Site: brandenburg
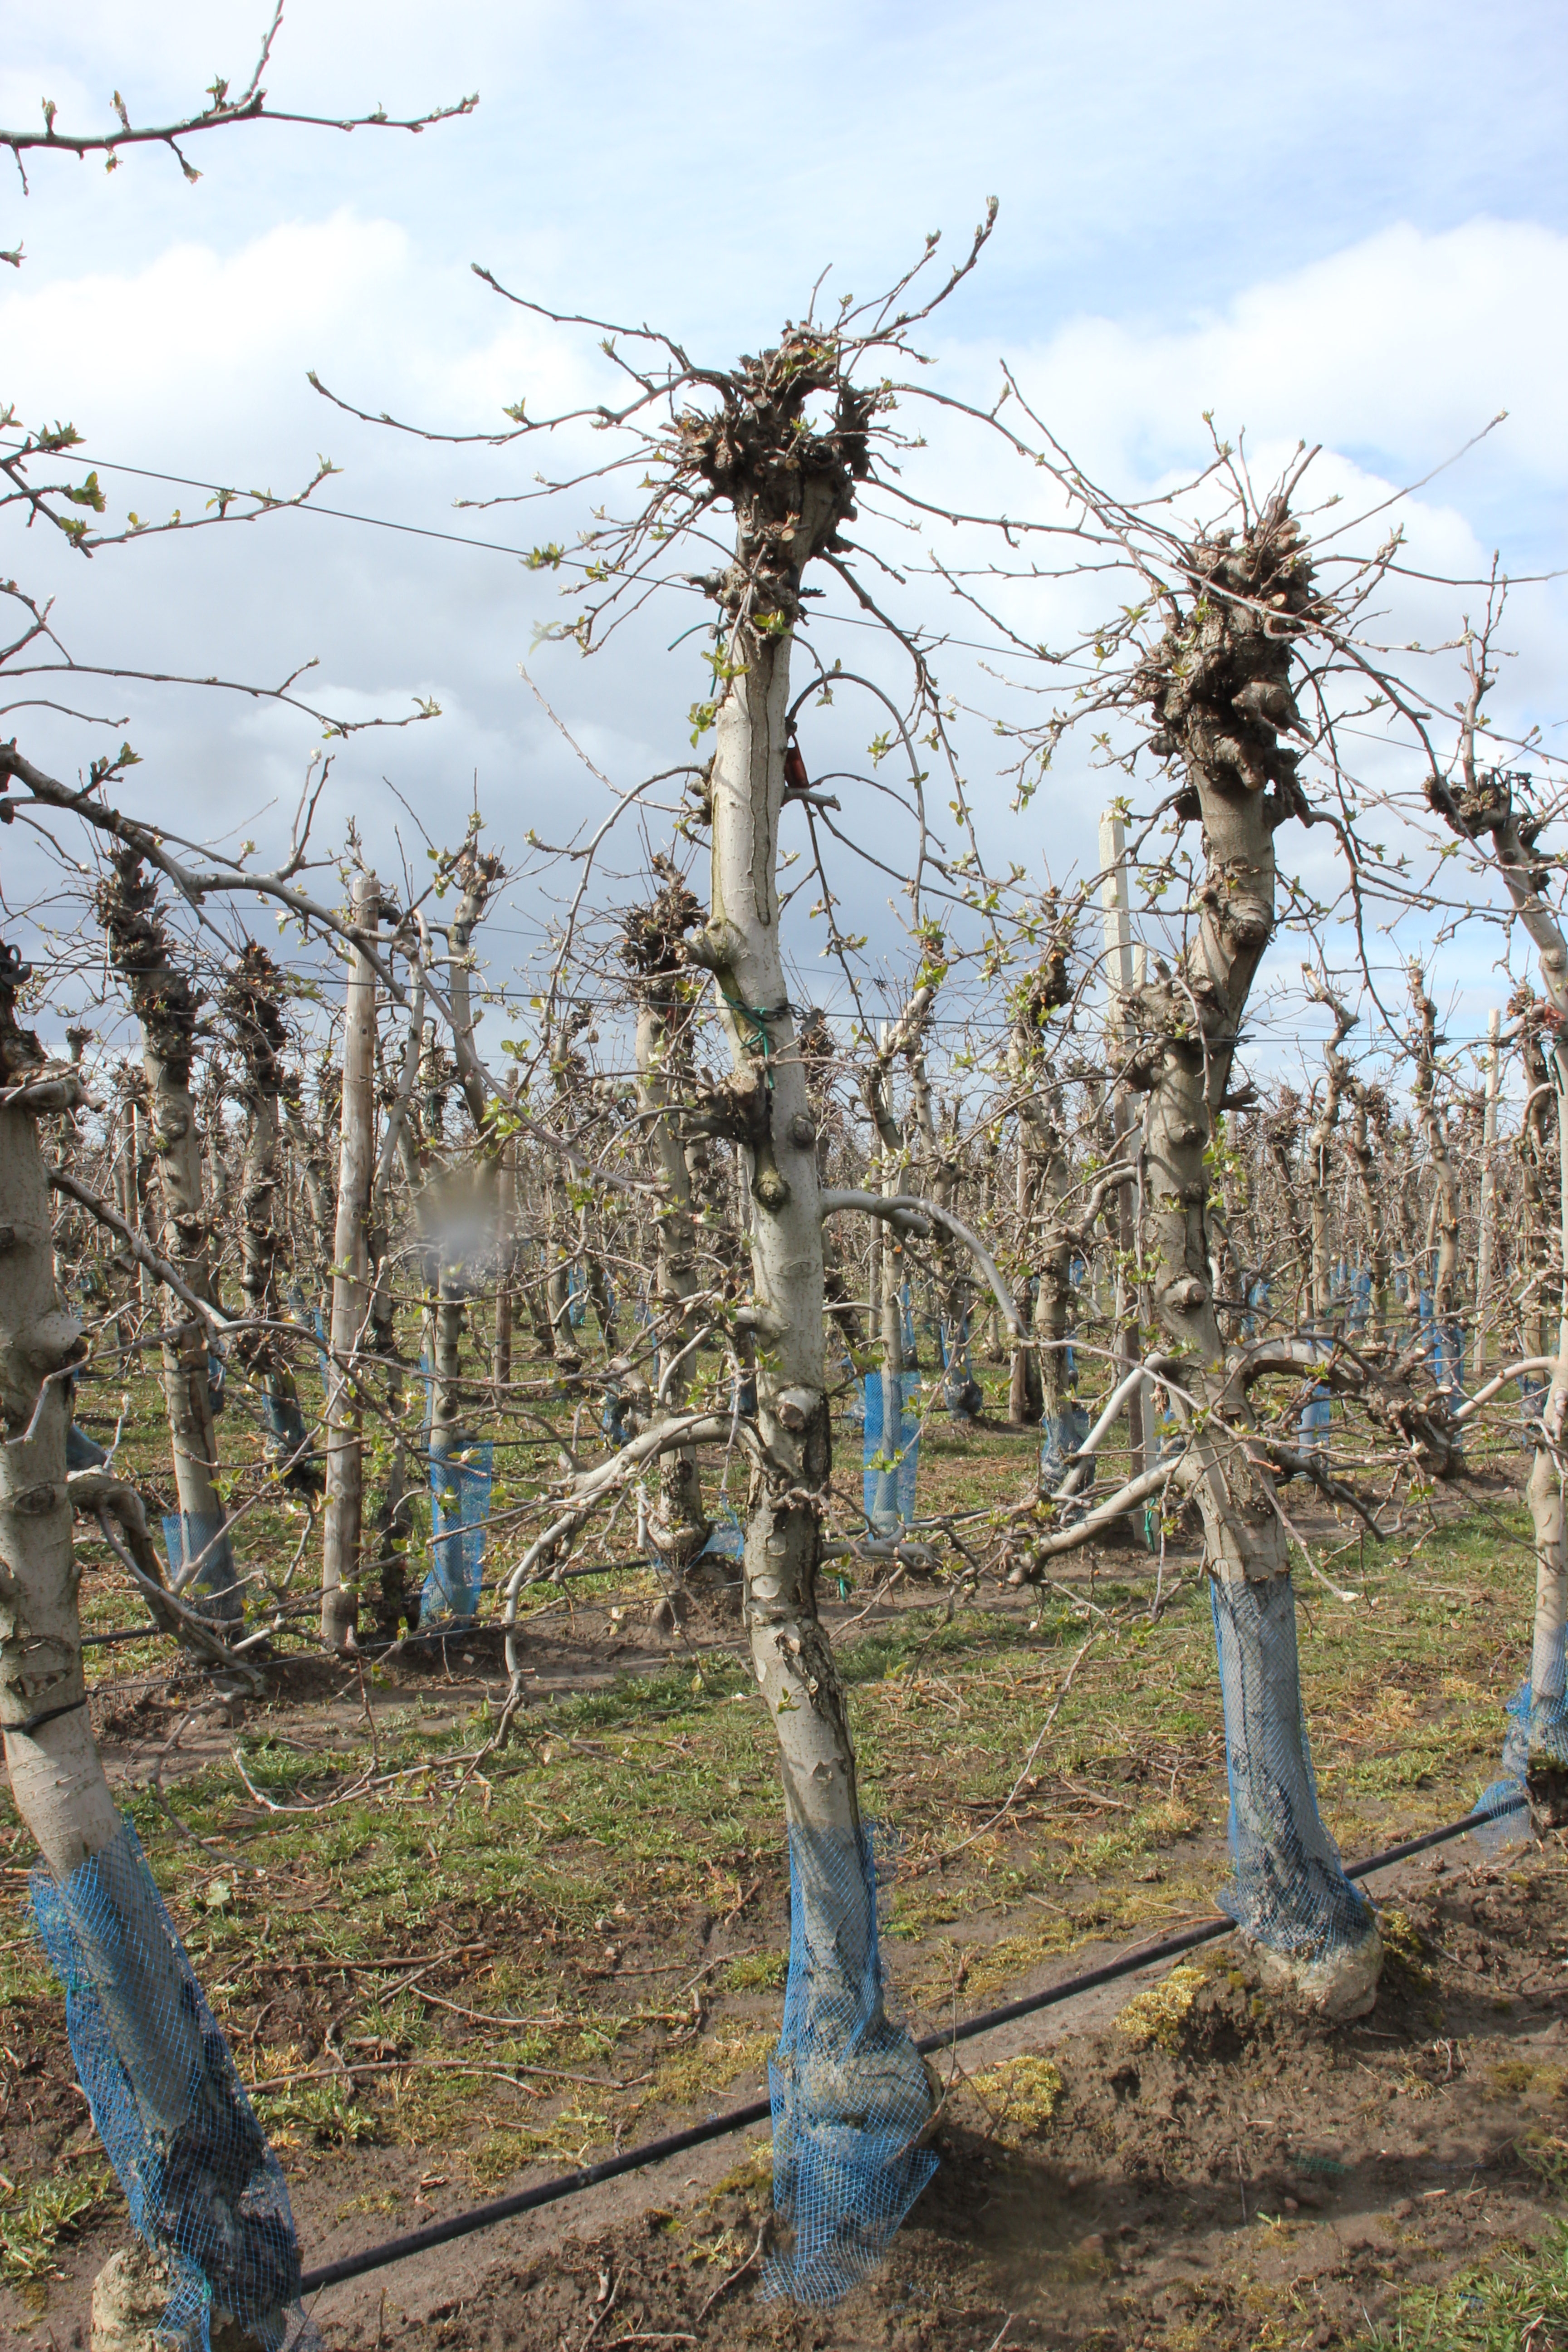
Growth stage (BBCH 55): Inflorescence emergence